Rani Mukerji

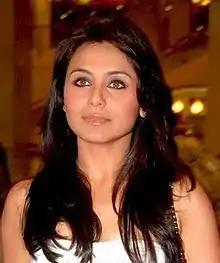
Mukerji in 2009

Writing about her acting skills, "Forbes India" noted that she "went on to master her skills to such an extent that she could easily absorb the nuances of the characters she played and effortlessly become that person on screen." Mukerji's directors Pradeep Sarkar and Reema Kagti have taken note of how much Mukerji prepares for her roles, with Kagti adding, "She gets obsessive about the role and wants to know everything about her character. What's her character's back-story, what is going on in her head at a specific point". Mukerji described her approach to acting in 2012: